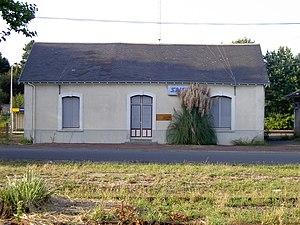
Le bâtiment voyageurs SNCF et l'entrée de la Gare de Tonnay-Charente en 2004
La gare de Tonnay-Charente est une gare ferroviaire française de la ligne de Nantes-Orléans à Saintes, située sur le territoire de la commune de Tonnay-Charente, dans le département de la Charente-Maritime, en région Nouvelle-Aquitaine.